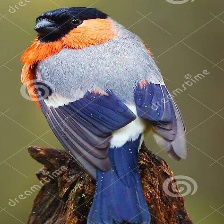
Species: EURASIAN BULLFINCH
Scientific name: PYRRHULA PYRRHULA